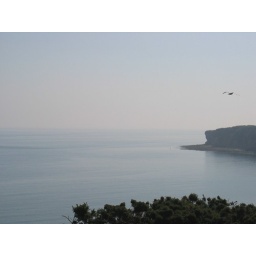
Normandy. It was clear on land but the horizon was blurred by this fog. The bird looks perfect in this shot.